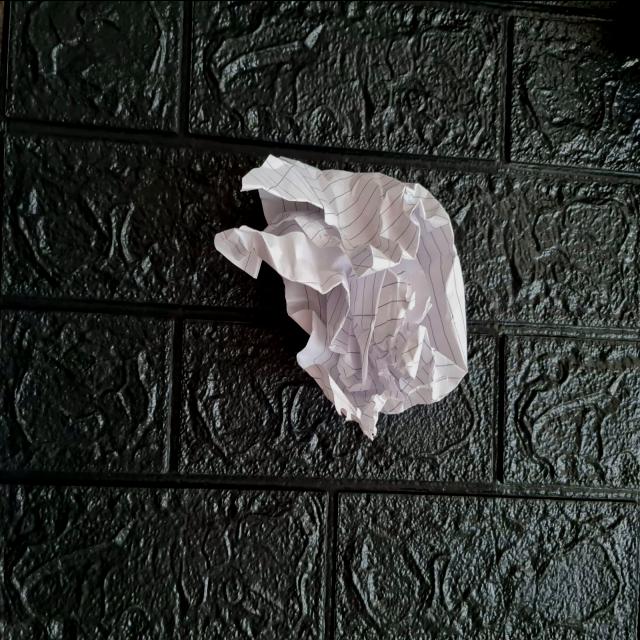
Label: tissues